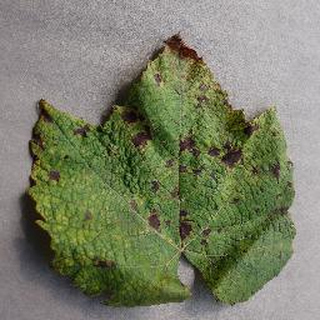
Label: grape_leaf_blight